32nd Cavalry Regiment

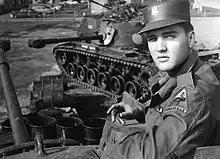
Elvis Presley in uniform, 1958

Following the end of the Second World War, the 32nd Armor Regiment stood down along with the rest of the 3rd Armored Division on 10 November 1945. As Cold War tensions grew, the regiment was reactivated on 15 July 1947. Battalions of the regiment were stationed with United States Army Europe in West Germany and was tasked with deterring any Soviet advance through the Fulda Gap. The 1st Battalion was in Germany after the Korean War ended, and was joined by 3rd Battalion after being dispatched from Fort Stewart, Georgia in the early 1960s.